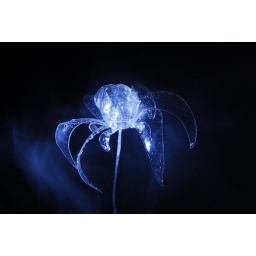
Plastic water bottle flower by Rod Pujante &amp;quot;Playa Moth&amp;quot;.